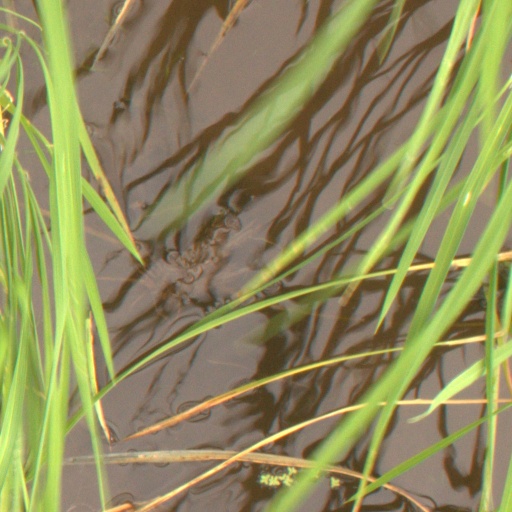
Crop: rice